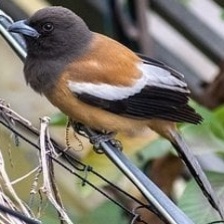
Species: RUFOUS TREPE
Scientific name: DENDROCITTA VAGABUNDA